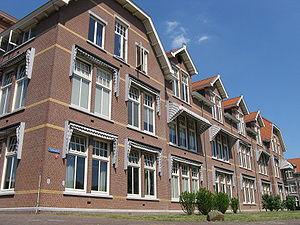
L’University College Utrecht est un collège d’excellence au sein même de l'université d'Utrecht, aux Pays-Bas. L’UCU est donc une institution universitaire à part entière.